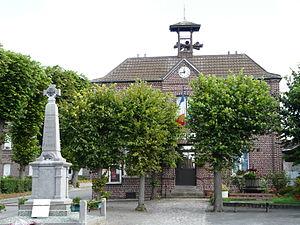
Mairie, Wambaix (Nord, France)
Wambaix est une commune française située dans le département du Nord en région Hauts-de-France.